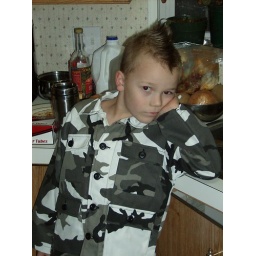
my cute boy in his new fatigues